Vought F-8 Crusader

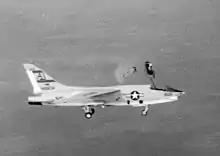
Ejection from a VFP-62 RF-8A in 1963.

The Crusader was not an easy aircraft to fly, and was often unforgiving in carrier landings, where it suffered from poor recovery from high sink rates, and the poorly designed, castering nose undercarriage made it hard to steer on the deck. Safe landings required the carriers to steam at full speed to offset the relatively high landing speed of the Crusader. The stacks of the oil-burning carriers on which the Crusader served belched thick black smoke, sometimes obscuring the flight deck, forcing the Crusader's pilot to rely on the landing signal officer's radioed instructions. Early on, pilots were encouraged to only keep a minimum level of fuel remaining onboard prior to landing; in the long term, the adoption of the more powerful J57-P420 engine improved the situation. It earned a reputation as an "ensign eliminator" during its early service introduction. The nozzle and air intake were so low when the aircraft was on the ground or the flight deck that the crews called the aircraft "the Gator". Not surprisingly, the Crusader mishap rate was relatively high compared to its contemporaries, the Douglas A-4 Skyhawk and the McDonnell Douglas F-4 Phantom II. However, the aircraft did possess a desirable capability, as proved when several Crusader pilots took off with the wings folded and were able to land the aircraft. One of these episodes took place on 23 August 1960; a Crusader with the wings folded took off from Napoli Capodichino in full afterburner, climbed to and then returned to land successfully. The pilot reported that the control forces were higher than normal. The Crusader was capable of flying in this configuration, though the pilot would be required to reduce aircraft weight by jettisoning stores and dumping fuel before landing. 1,261 Crusaders were built. By the time it was withdrawn from the fleet, 1,106 had been involved in mishaps.